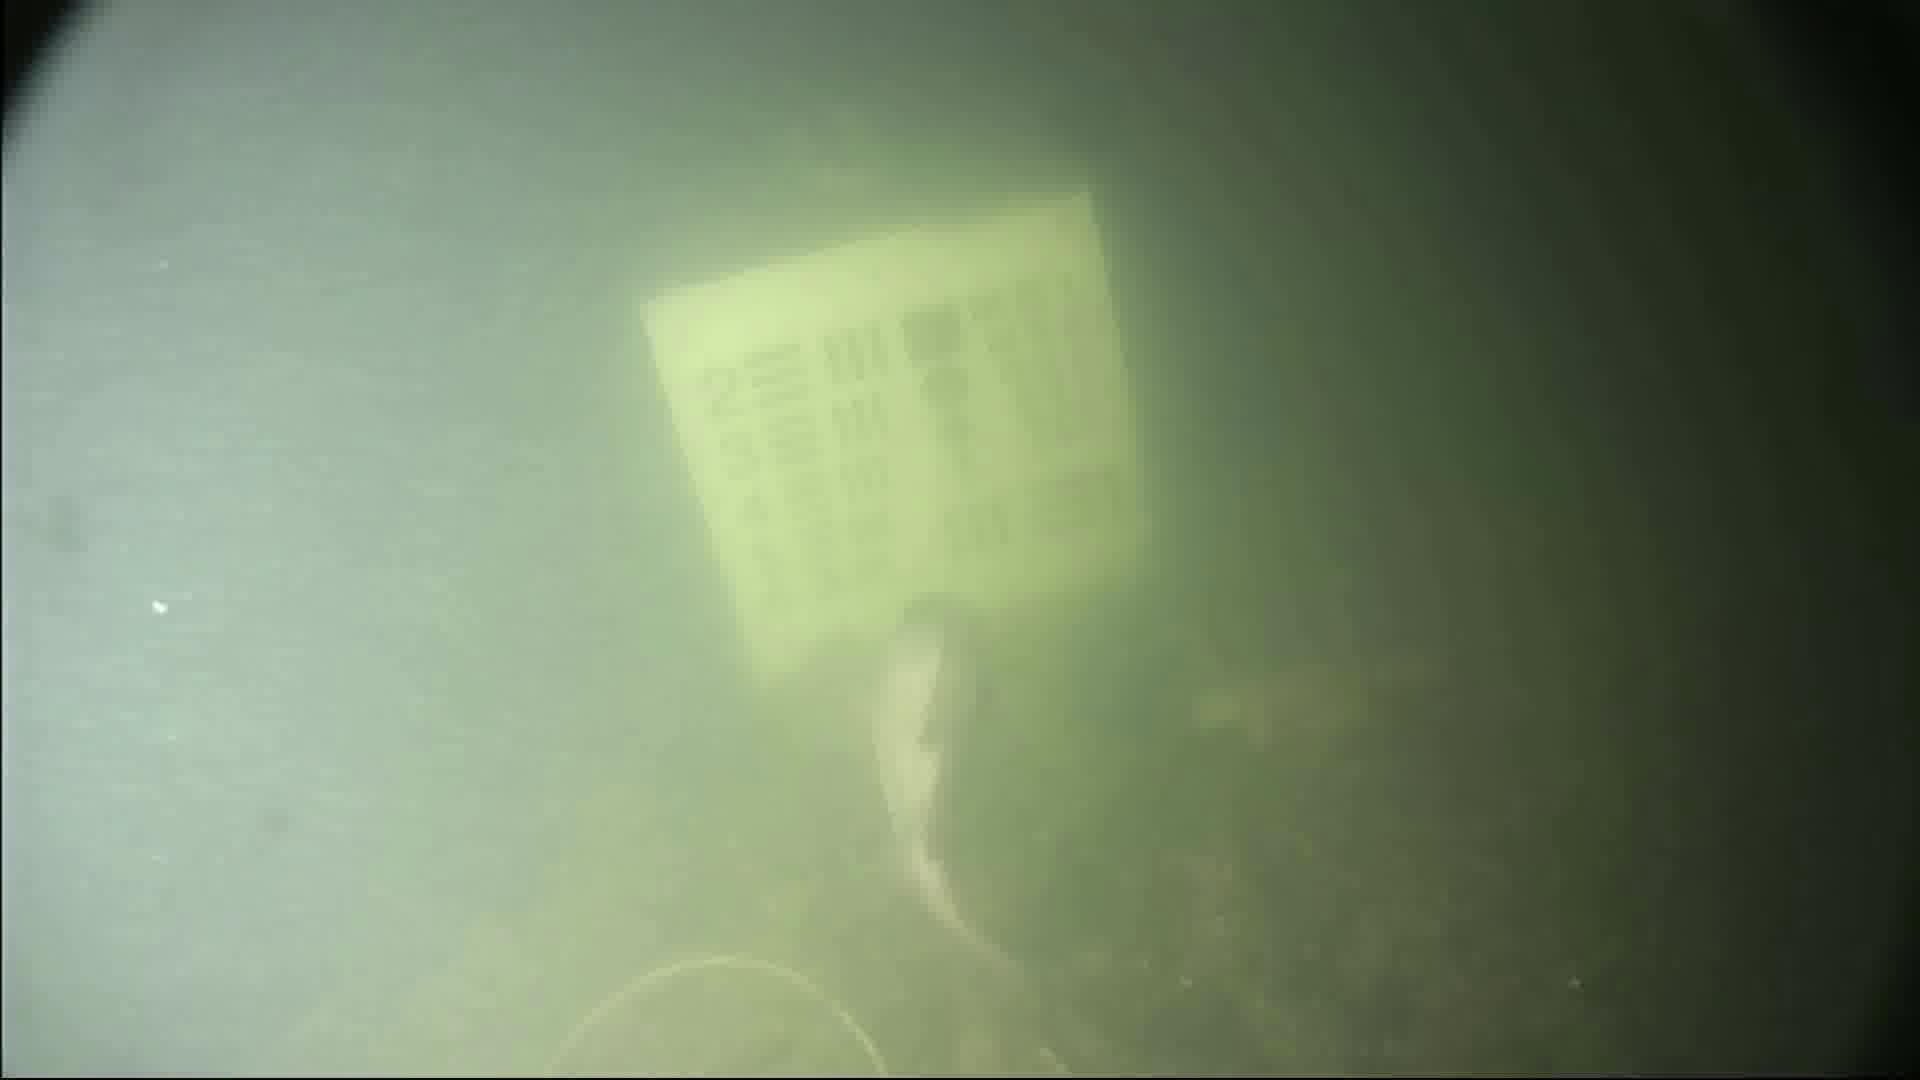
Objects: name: fish